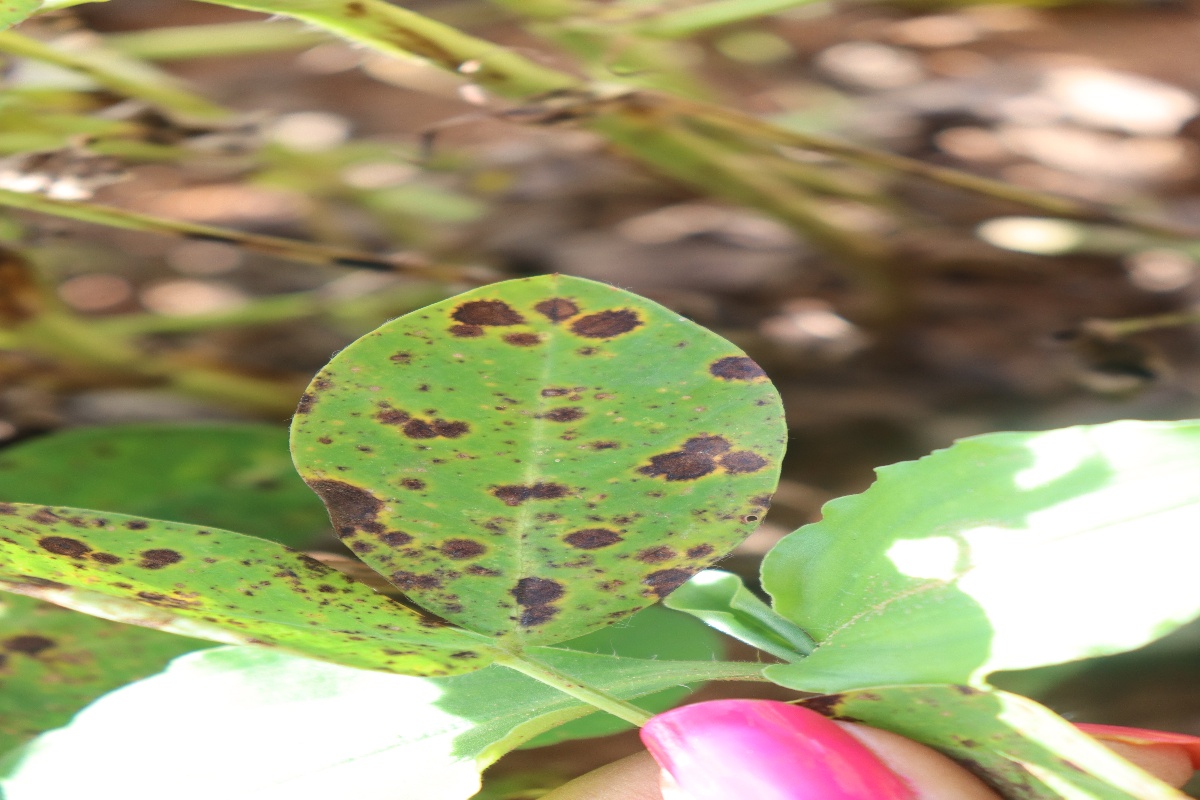
Label: late leaf spot